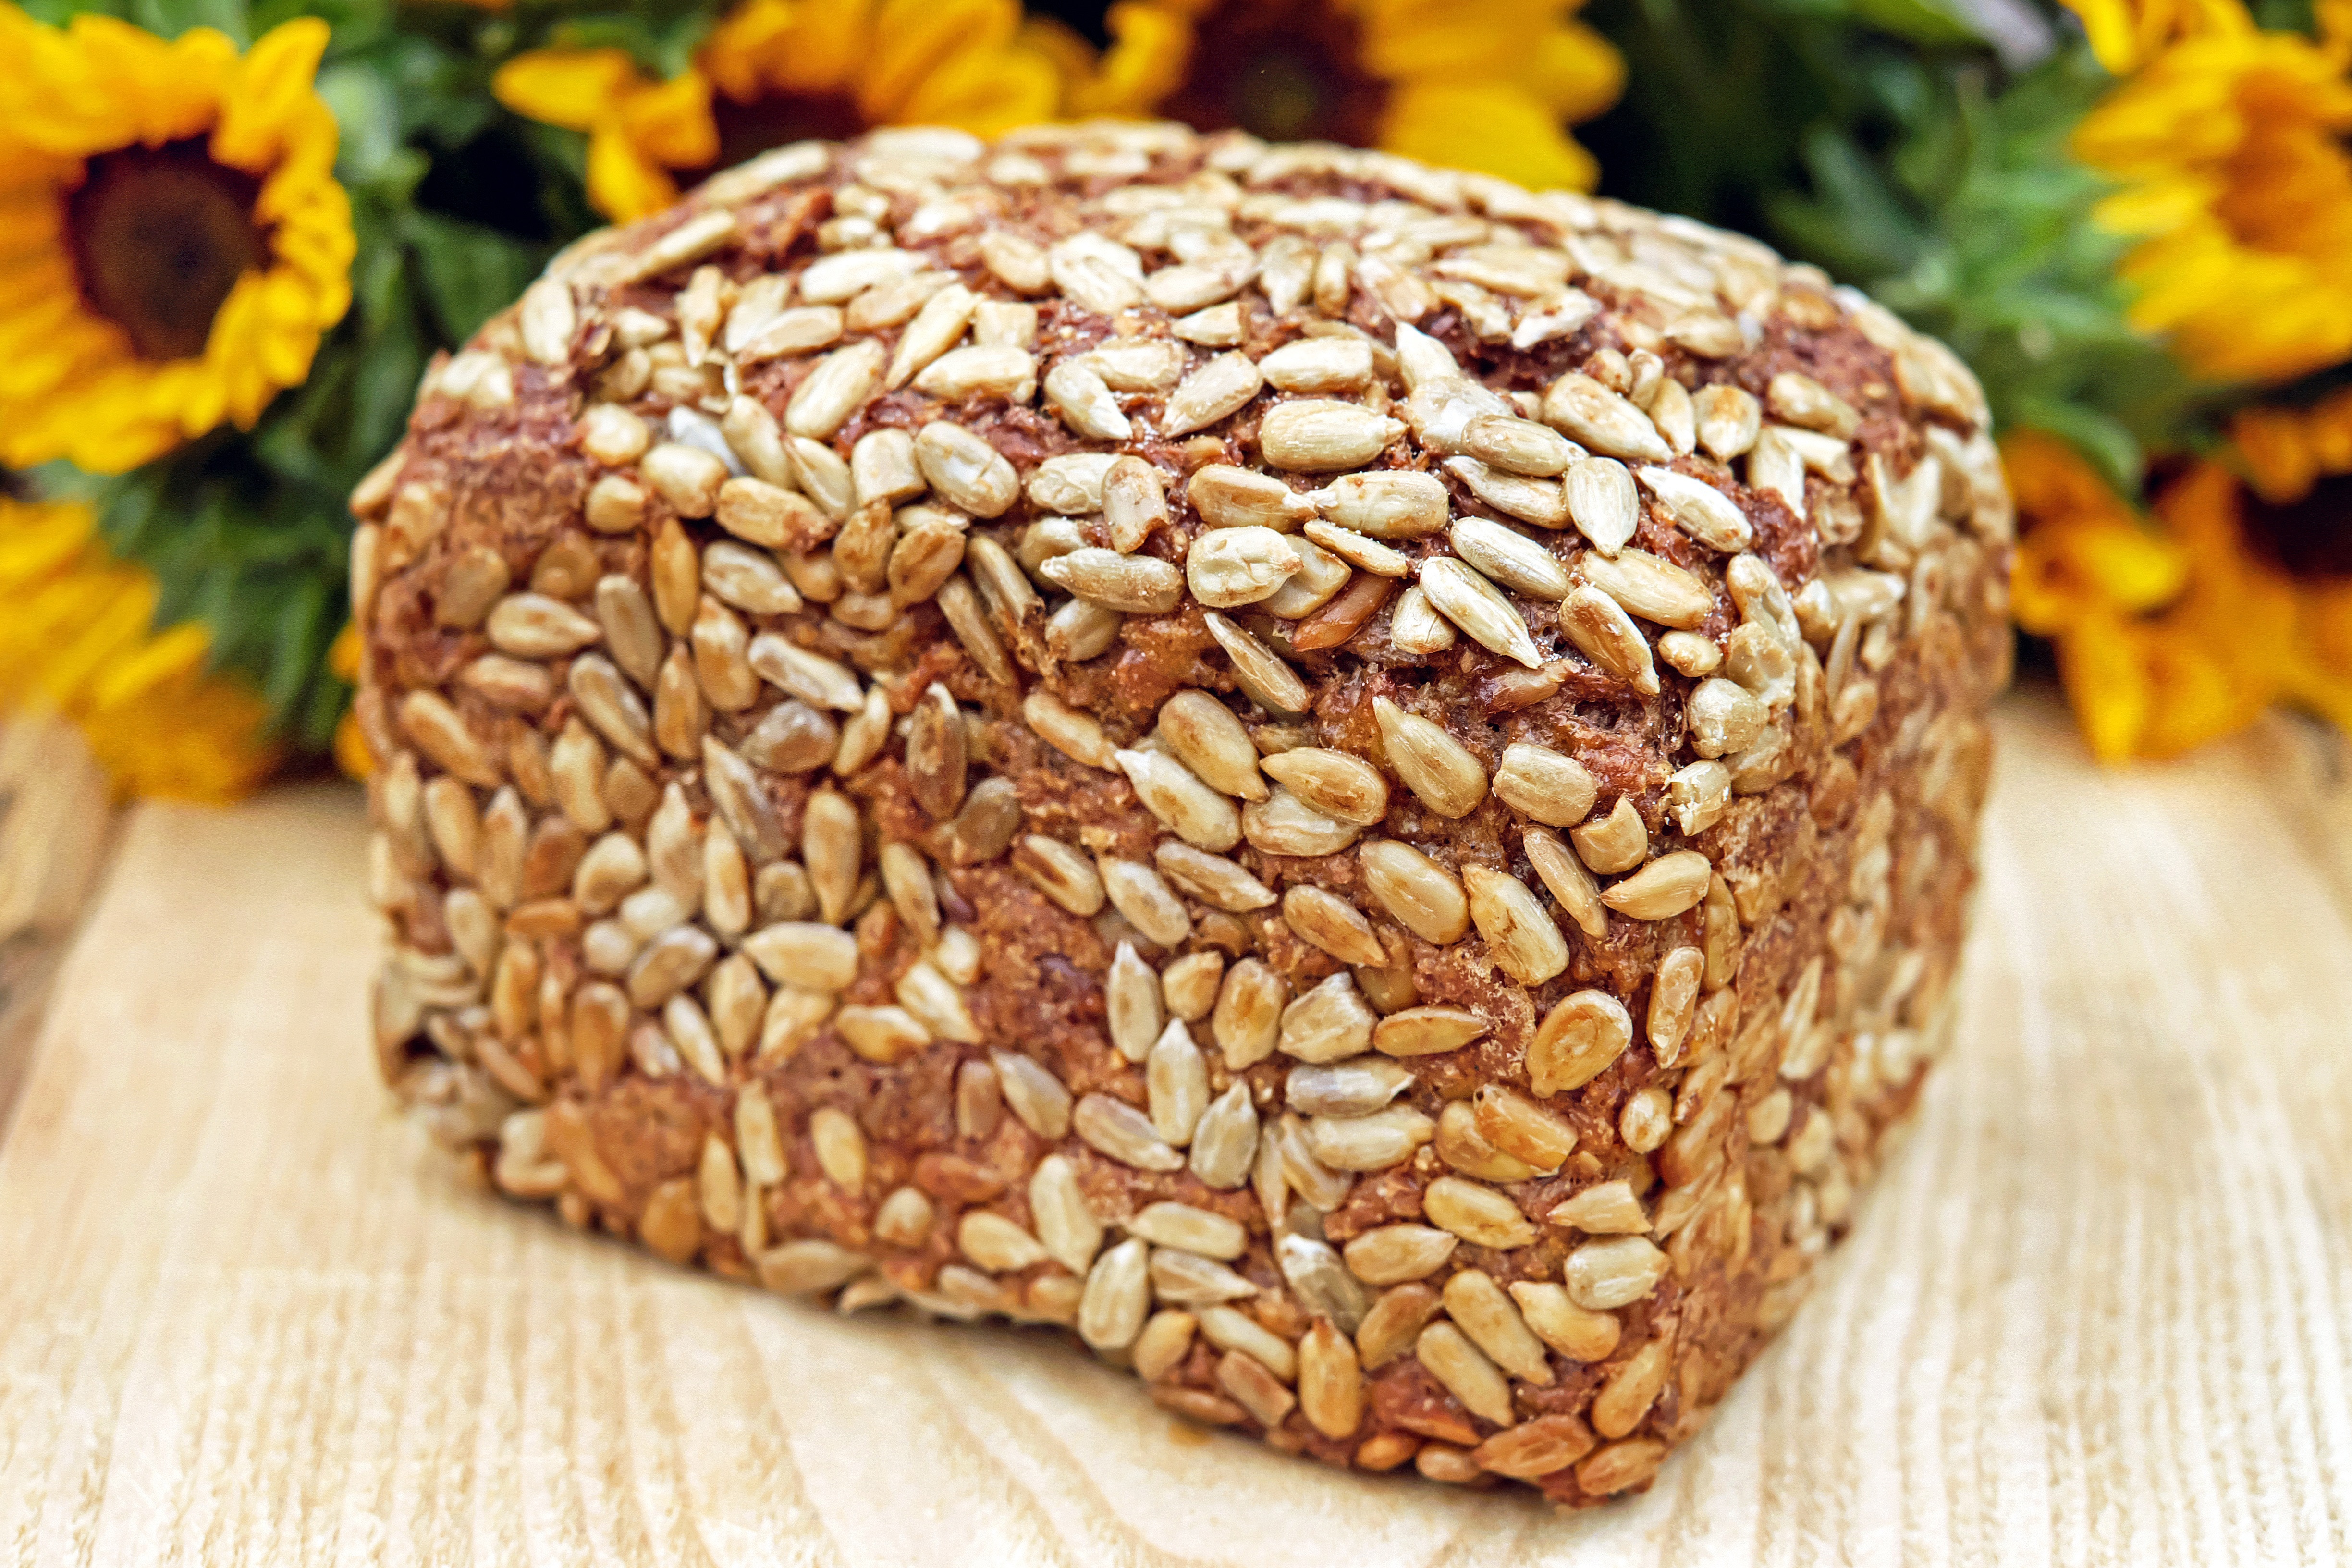
food, cuisine, dish, ingredient, Gozinaki, sunflower seed, sesame, bread, whole grain, vegetarian food, seed, produce, cereal, baked goods, superfood, gluten, pine nut, breakfast cereal, breakfast, Khorasan wheat